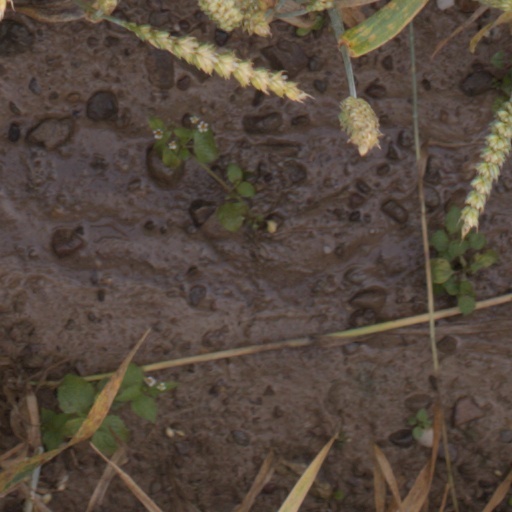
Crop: wheat